Izmailovsky Life Guards Regiment

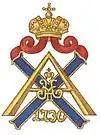
Badge of the regiment

The Izmaylovsky Regiment, also Izmailovsky, was one of the oldest regiments of the Imperial Russian Army, a subdivision of the 1st Guards Infantry Division of the Imperial Russian Guard. It was formed in Moscow on 22 September 1730 as Empress Anna's personal life guards (leib guard), named after the Romanov ancestral estate of Izmaylovo.